Inferno (Dante)

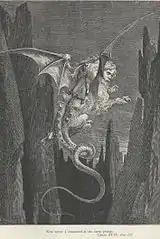
A Gustave Doré wood engraving of Geryon, Canto XVII

The creature is Geryon, the Monster of Fraud; Virgil announces that they must fly down from the cliff on the monster's back. Dante goes alone to examine the Usurers: he does not recognize them, but each has a heraldic device emblazoned on a leather purse around his neck ("On these their streaming eyes appeared to feast"). The coats of arms indicate that they came from prominent Florentine families; they indicate the presence of Catello di Rosso Gianfigliazzi, Ciappo Ubriachi, the Paduan Reginaldo degli Scrovegni (who predicts that his fellow Paduan Vitaliano di Iacopo Vitaliani will join him here), and Giovanni di Buiamonte. Dante then rejoins Virgil and, both mounted atop Geryon's back, the two begin their descent from the great cliff in the Eighth Circle: the Hell of the Fraudulent and Malicious.